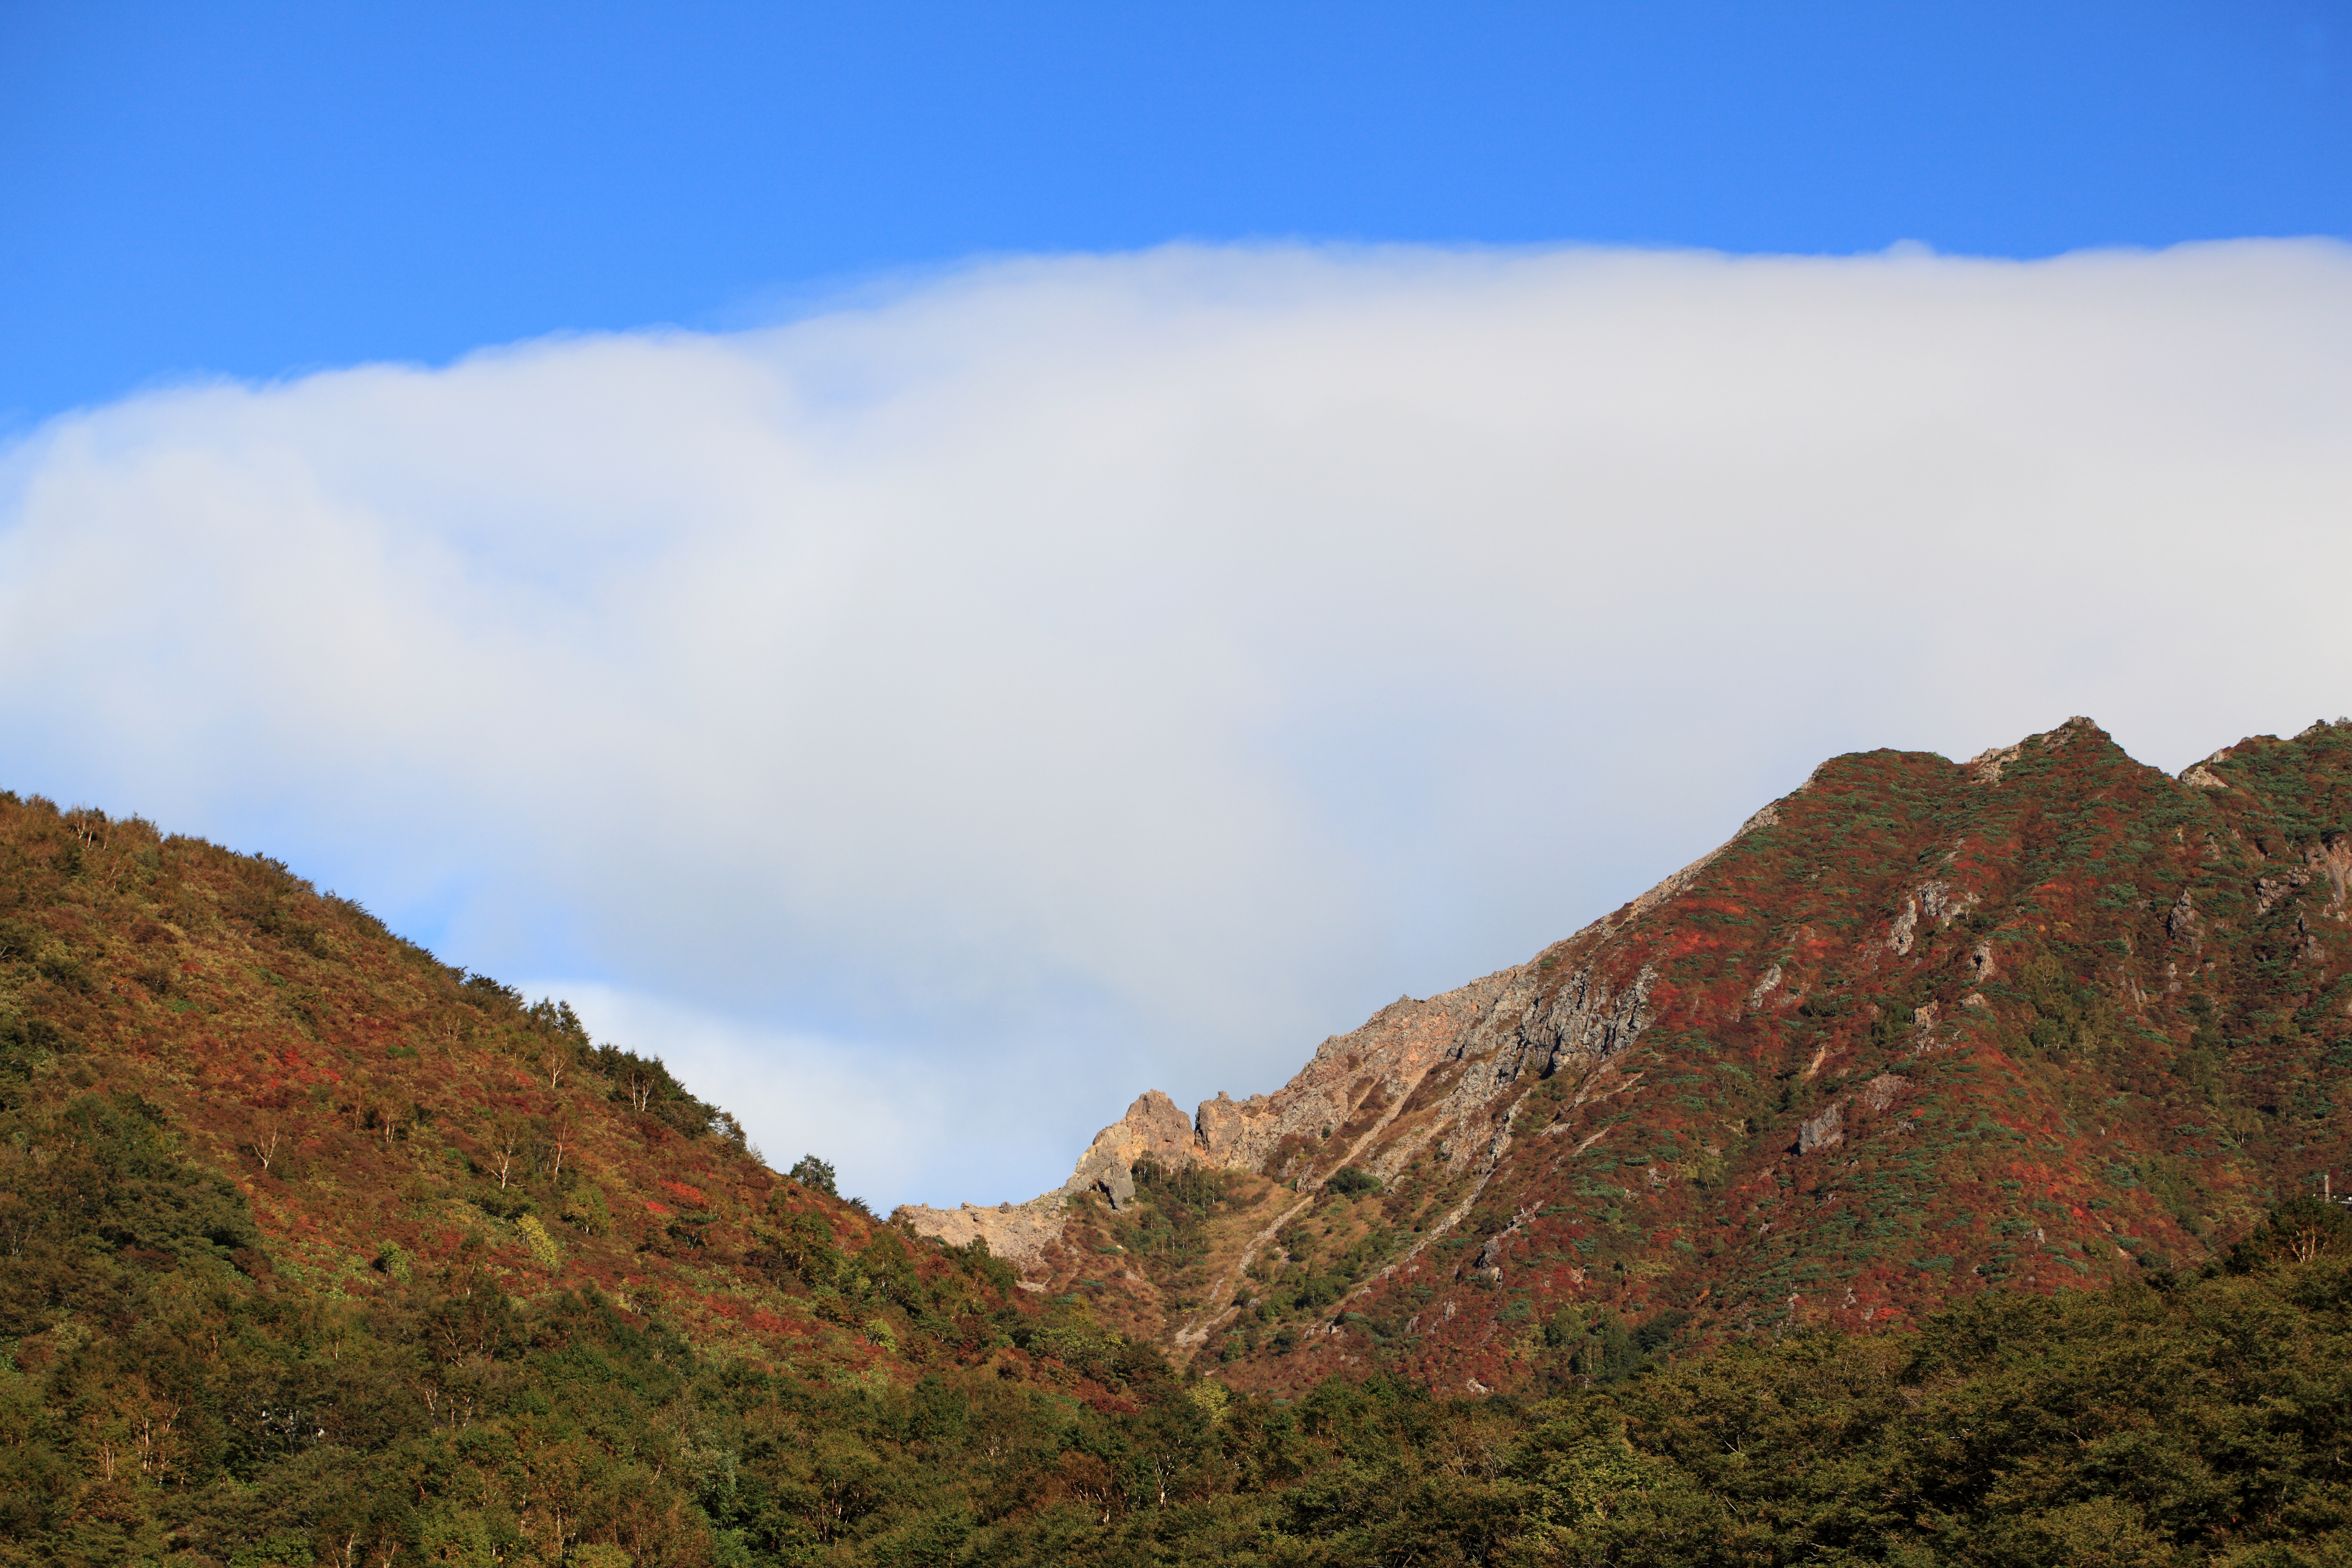
landscape, nature, wilderness, mountain, cloud, hill, valley, mountain range, high, autumn, ridge, summit, plateau, tochigi, 5d, hires, fell, markii, ecosystem, hi, res, resolution, nasu, nasuropeway, landform, mountain pass, geographical feature, mountainous landforms